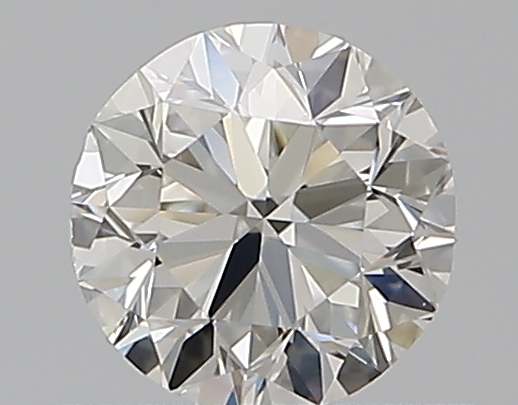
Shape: round
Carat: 0.5
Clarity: VS2
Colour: I
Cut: VG
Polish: EX
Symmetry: GD
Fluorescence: N
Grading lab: GIA
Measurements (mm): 4.82 x 4.92 x 3.18